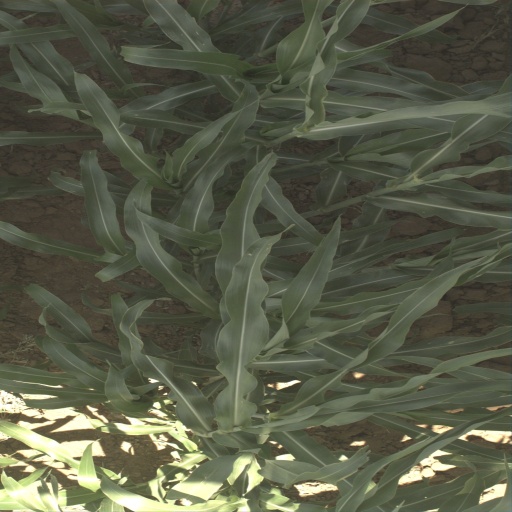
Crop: sorghum